Glyptodon

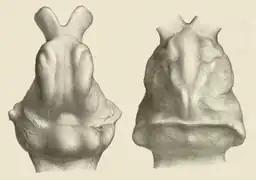

Several complete skulls of "Glyptodon" enable the endocranial anatomy to be analyzed, as well as compared to other well-preserved taxa like "Doedicurus" and "Panochthus". The brain cavities of the larger glyptodontines "Glyptodon, Doedicurus," and "Panochthus" had a braincase volume of . The encephalization quotient of these taxa are 0.12 to 0.4, lower than most modern armadillos (0.44-1.06) and corresponds to those of pampatheres. The brain of the glyptodontines had an extensive olfactory bulb that took up between 4.8 and 9.7% of the entire brain, while around two thirds of it were occupied by the cerebrum and the rest by the cerebellum. Overall, this is akin to that of other armadillos, but in the latter the cerebrum is smaller relative to the cerebellum and the braincase's total volume. Deviating from the armadillos with their wide olfactory bulb, glyptodontines and pampatheres have elongated and triangular olfactory systems. Several other neuroanatomical characteristics differ between glyptodontines and armadillos, such as the presence of a pronounced sulcus praesylvianus.